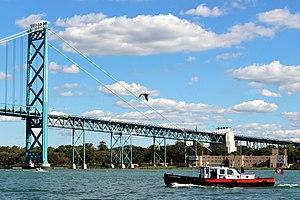
Le J.W. Westcott II sur la rivière Détroit en face du pont Ambassadeur.